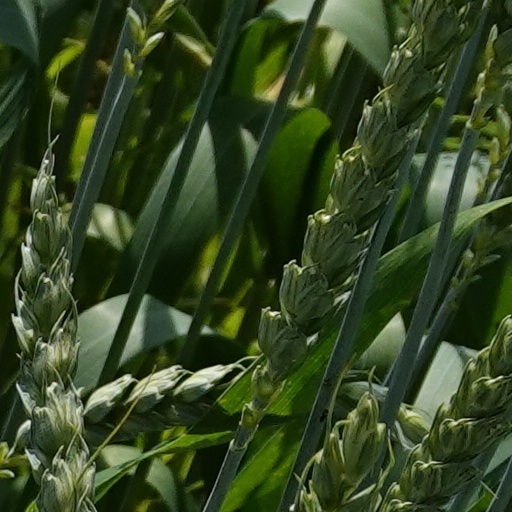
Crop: wheat